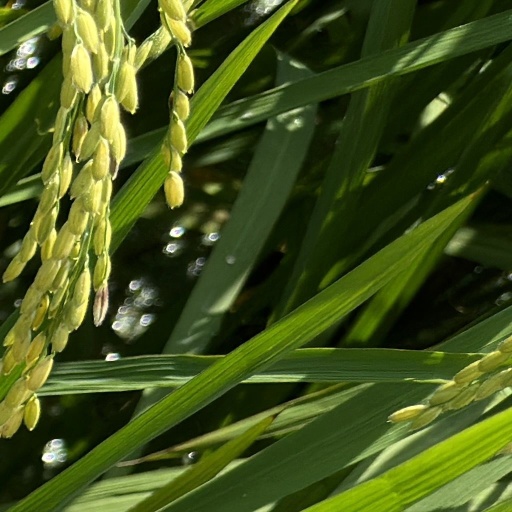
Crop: rice